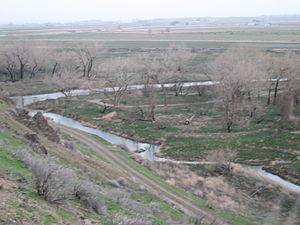
La butte Malheur, en anglais Malheur Butte, est un ancien volcan qui s'élève dans la partie orientale de l'État de l'Oregon aux États-Unis.